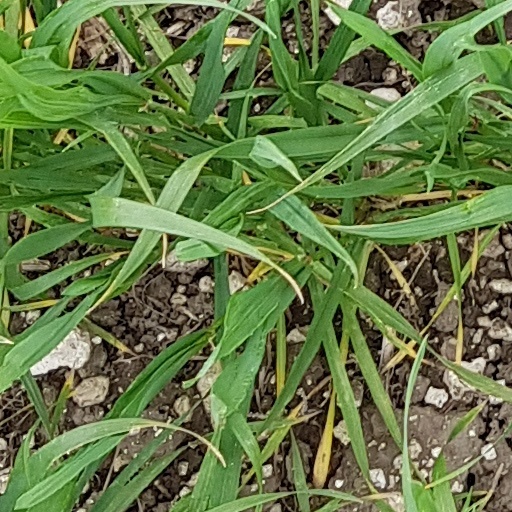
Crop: wheat